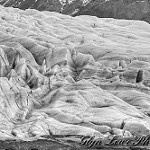
Label: B & W